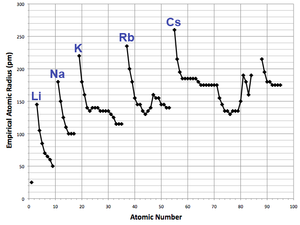
Periodiske system / Periodiske tendenser / Atomradiusser
Atomnummer sammenlignet med atomradius[n 4]
Det periodiske system er en tabelarrangering af grundstofferne, ordnet efter deres atomnumre, elektronkonfigurationer og gennemgående kemiske egenskaber. Denne ordning viser periodiske tendenser, såsom grundstoffer med lignende opførsel i samme søjle. Det viser også fire rektangulære blokke med omtrentligt ens kemiske egenskaber. Generelt gælder det indenfor enhver række, at metallerne er i venstre side og ikkemetallerne er i højre side.